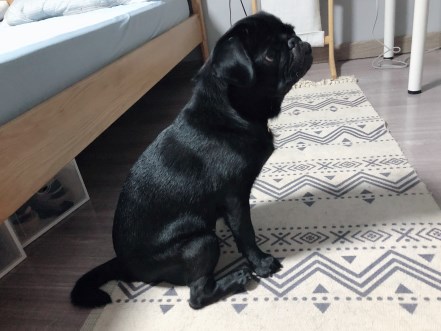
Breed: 798-n000130-pug